Alma Jokinen

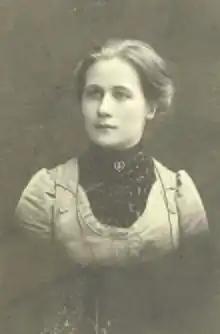
Alma Jokinen (1882-1939))

Alma Eufrosyne Jokinen (née "Malander"; 28 April 1882 - 1939) was a Finnish politician, born in Tampere. She was a member of the Parliament of Finland from 1908 to 1918, representing the Social Democratic Party of Finland (SDP). In 1918, during the Finnish Civil War, she sided with the Reds. When the Finnish Socialist Workers' Republic collapsed, she fled to Soviet Russia. She settled later in Petrozavodsk, in the Karelian ASSR, where she died in 1939. She was married to Finnish journalist and MP Väinö E. Jokinen, who was killed during the Kuusinen Club Incident in Petrograd on August 31, 1920.